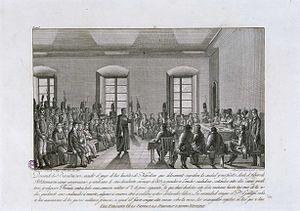
Conspiración contra los franceses en Barcelona 1809, gravure de Miguel Gamborino d'après un dessin de Buenaventura Planella. ca. 1815. Eau-forte et burin. Bibliothèque nationale d'Espagne. Español: Conspiración contra los franceses en Barcelona 1809, grabado de Migual Gamborino, desde un dibujo de Buenaventura Planella. ca. 1815. Aguafuerte y buril. Biblioteca national de España.
Le Complot de l'Ascension est le nom par lequel est connu, en Espagne, un plan de sédition échoué qui a eu lieu entre le 11 et le 12 mai 1809 — nuit de l'Ascension — à Barcelone contre les troupes napoléoniennes installées dans la ville, lors de la guerre d'indépendance espagnole.
Buenaventura Planella est un scénographe et dessinateur espagnol.